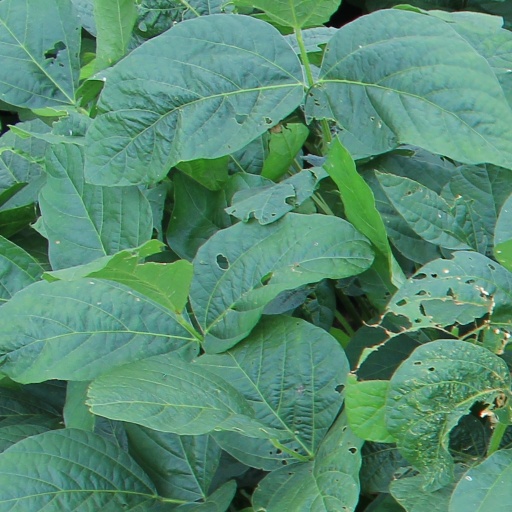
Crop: soybean